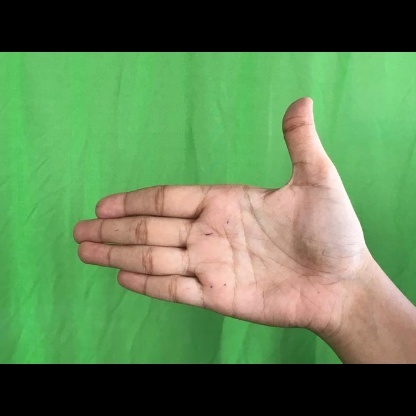
Mudra: Ardhachandran